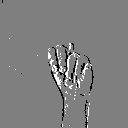
ASL letter: n